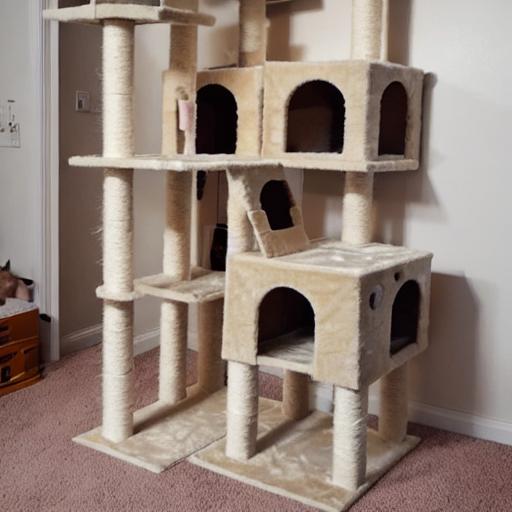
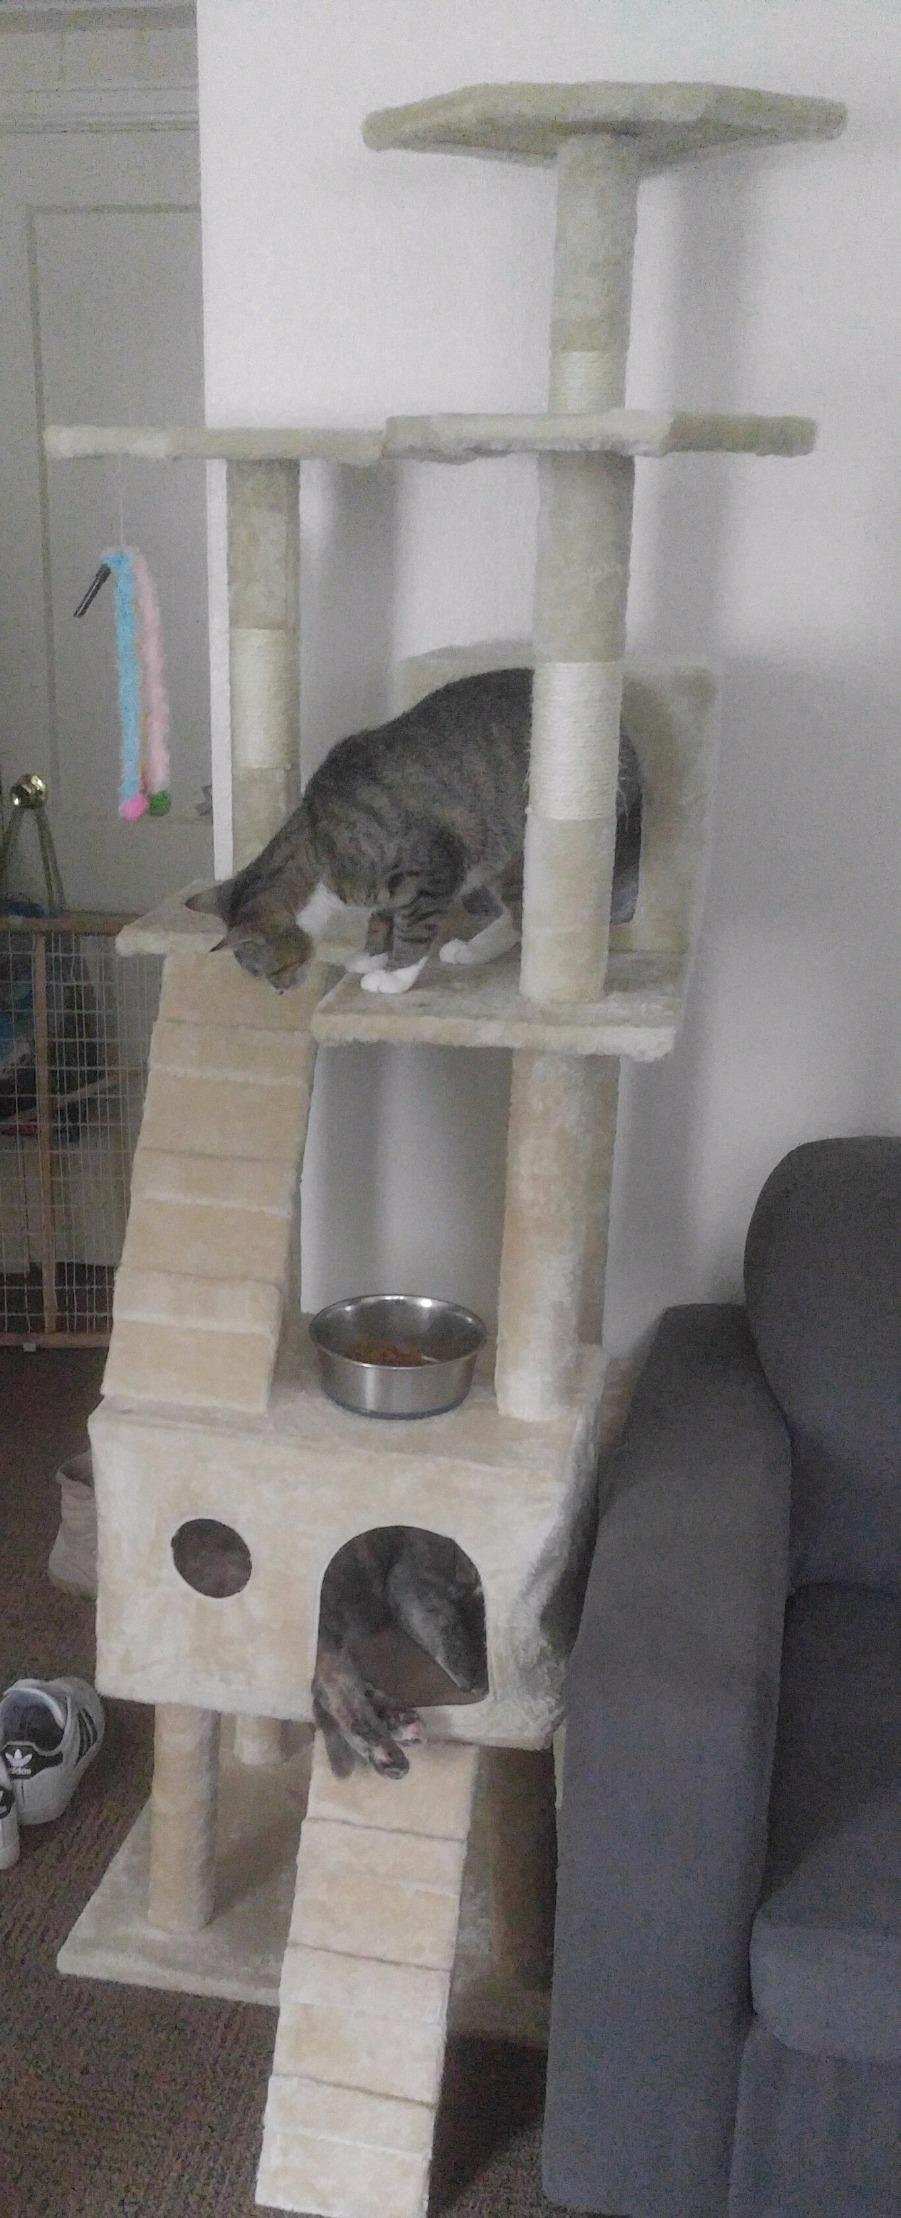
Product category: items_cat tree
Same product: no